2015 IIHF World Championship Division III

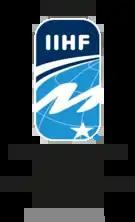

The 2015 IIHF World Championship Division III was an international ice hockey tournament run by the International Ice Hockey Federation. It was contested in İzmir, Turkey, from 3 to 12 April 2015. Seven nations participated, including Bosnia and Herzegovina, who joined the world championships for the first time since 2008. After three consecutive years of finishing in the second place, North Korea won the tournament and was promoted to Division II Group B for 2016.